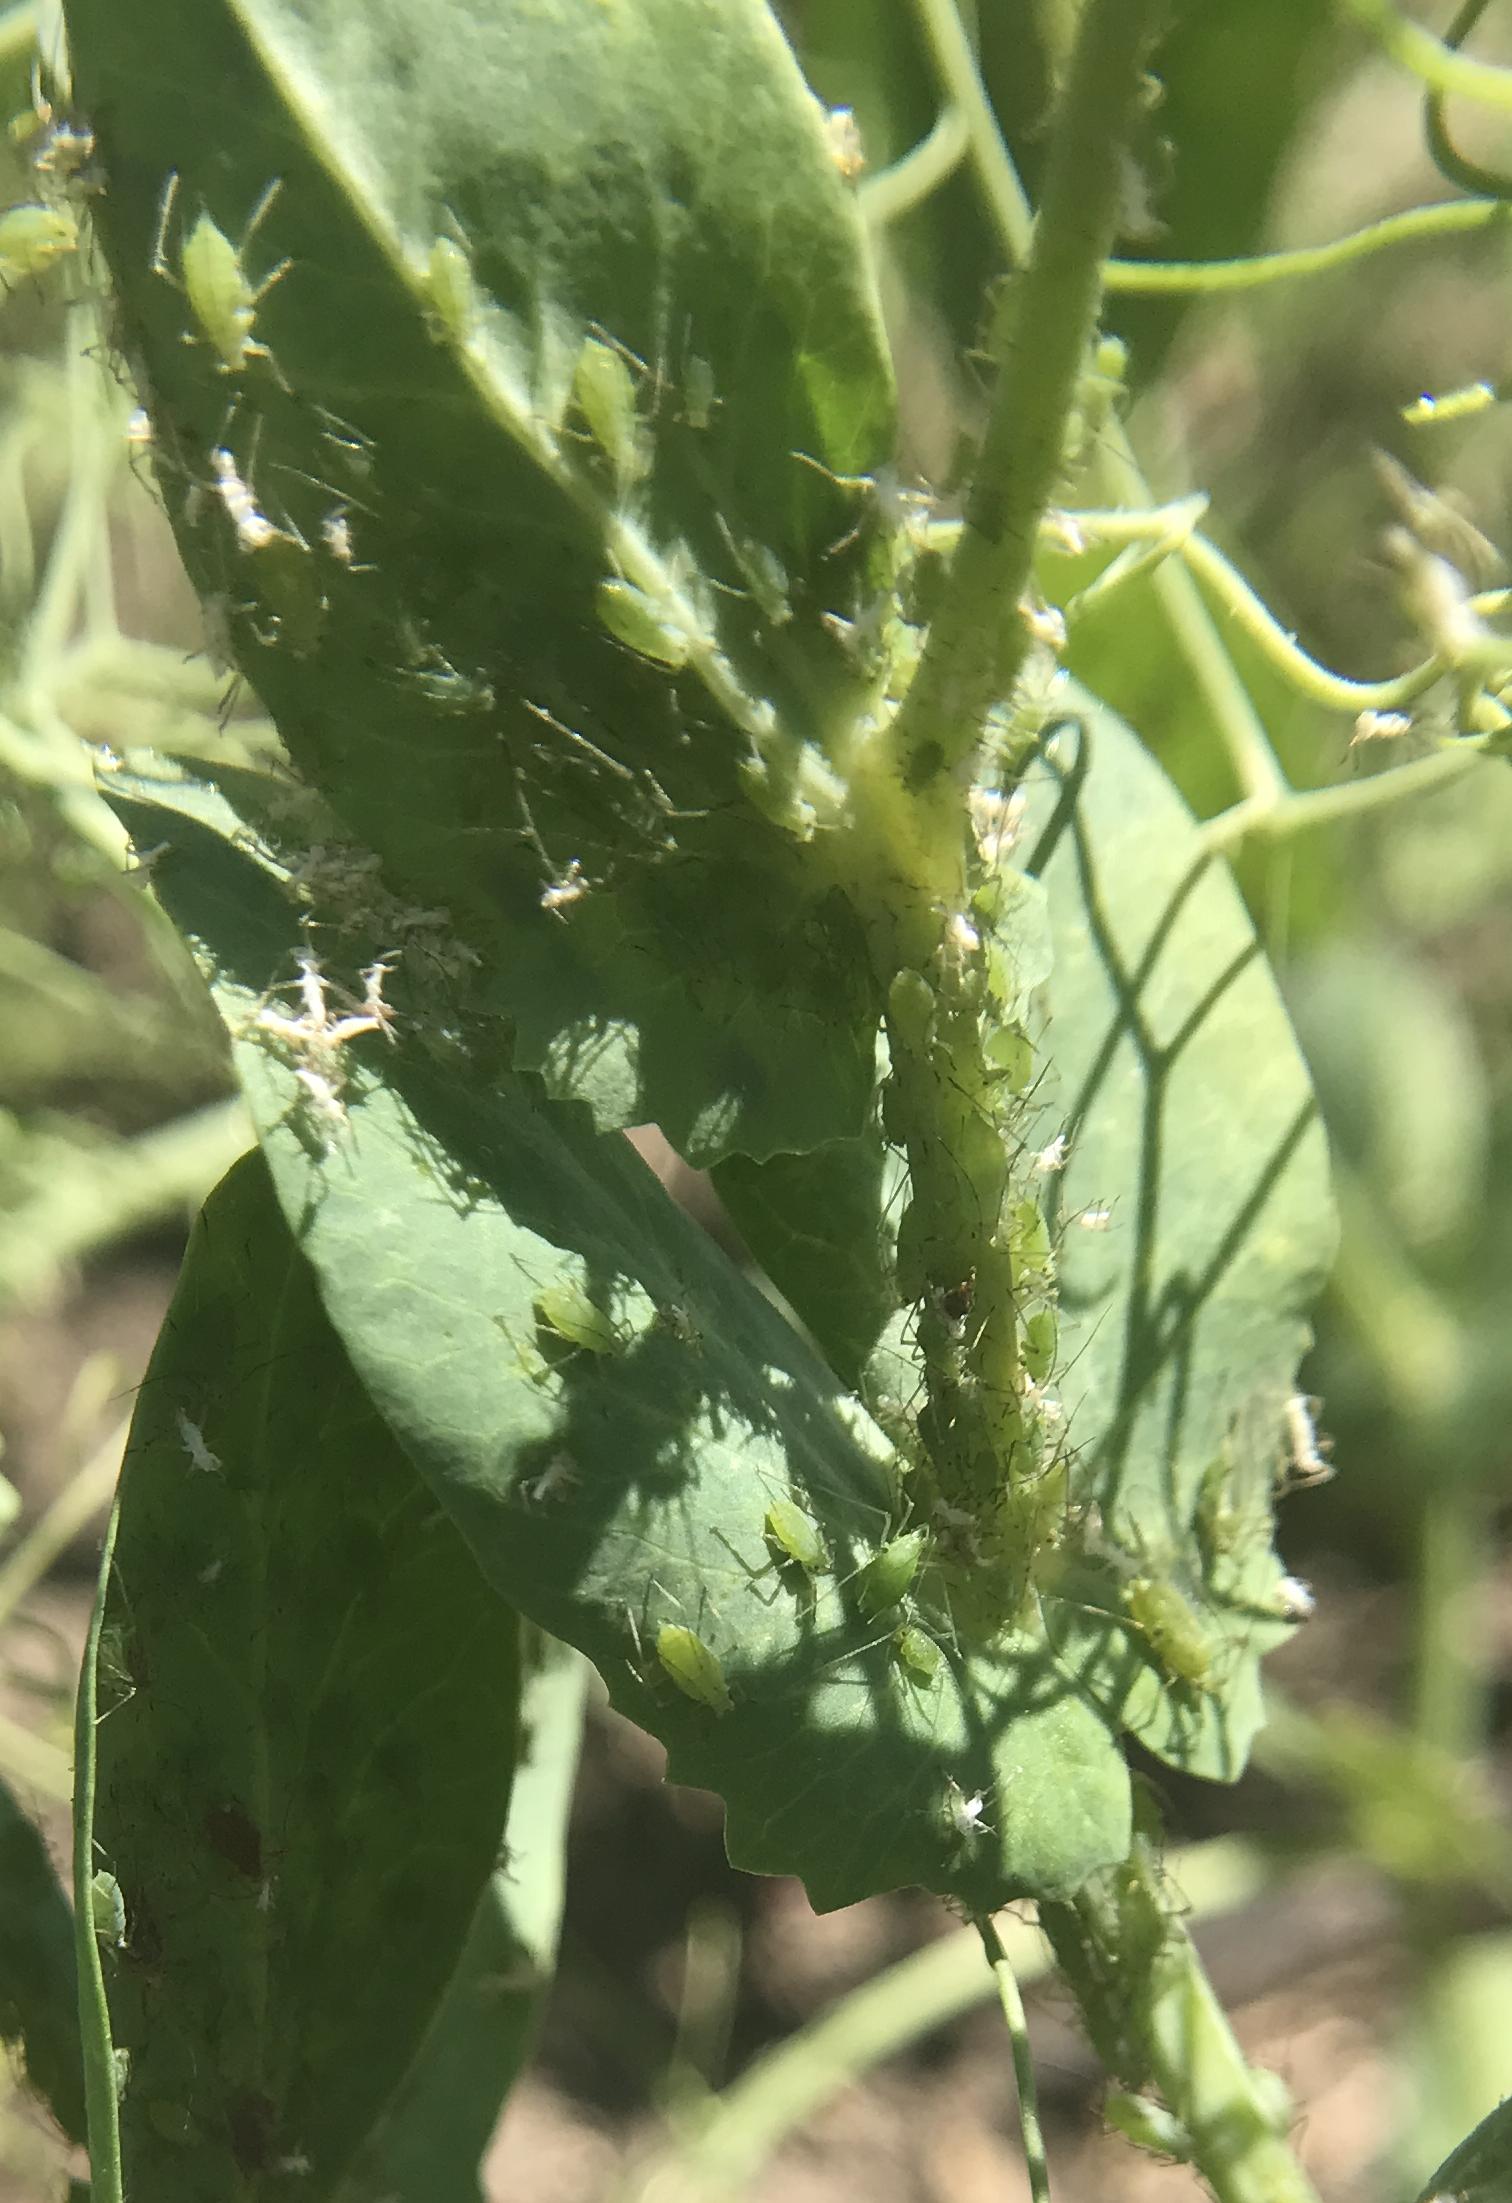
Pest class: pea_aphid